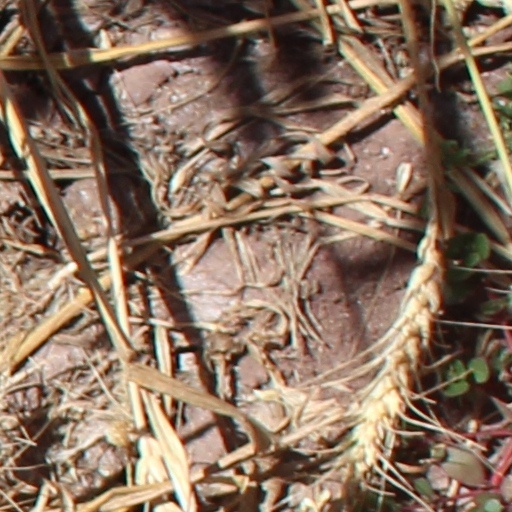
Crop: wheat